Château de Lichtenberg

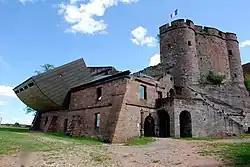

The Château de Lichtenberg is a castle built on a singular prominence in the northern Vosges at the end of the village of Lichtenberg, Bas-Rhin department in Alsace in north-eastern France. The castle was first mentioned in 1206 and is most well known as the home of the Counts of Hanau-Lichtenberg. It was left in ruins in 1870 after bombardment by Württemberg troops during the Franco-Prussian War, but was restored in the 1990s and is open to the public.